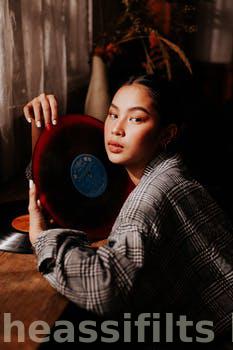
Label: Watermark